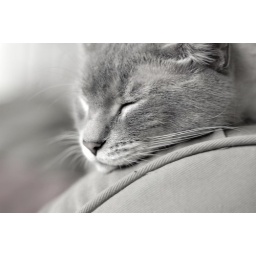
Joey in black and white